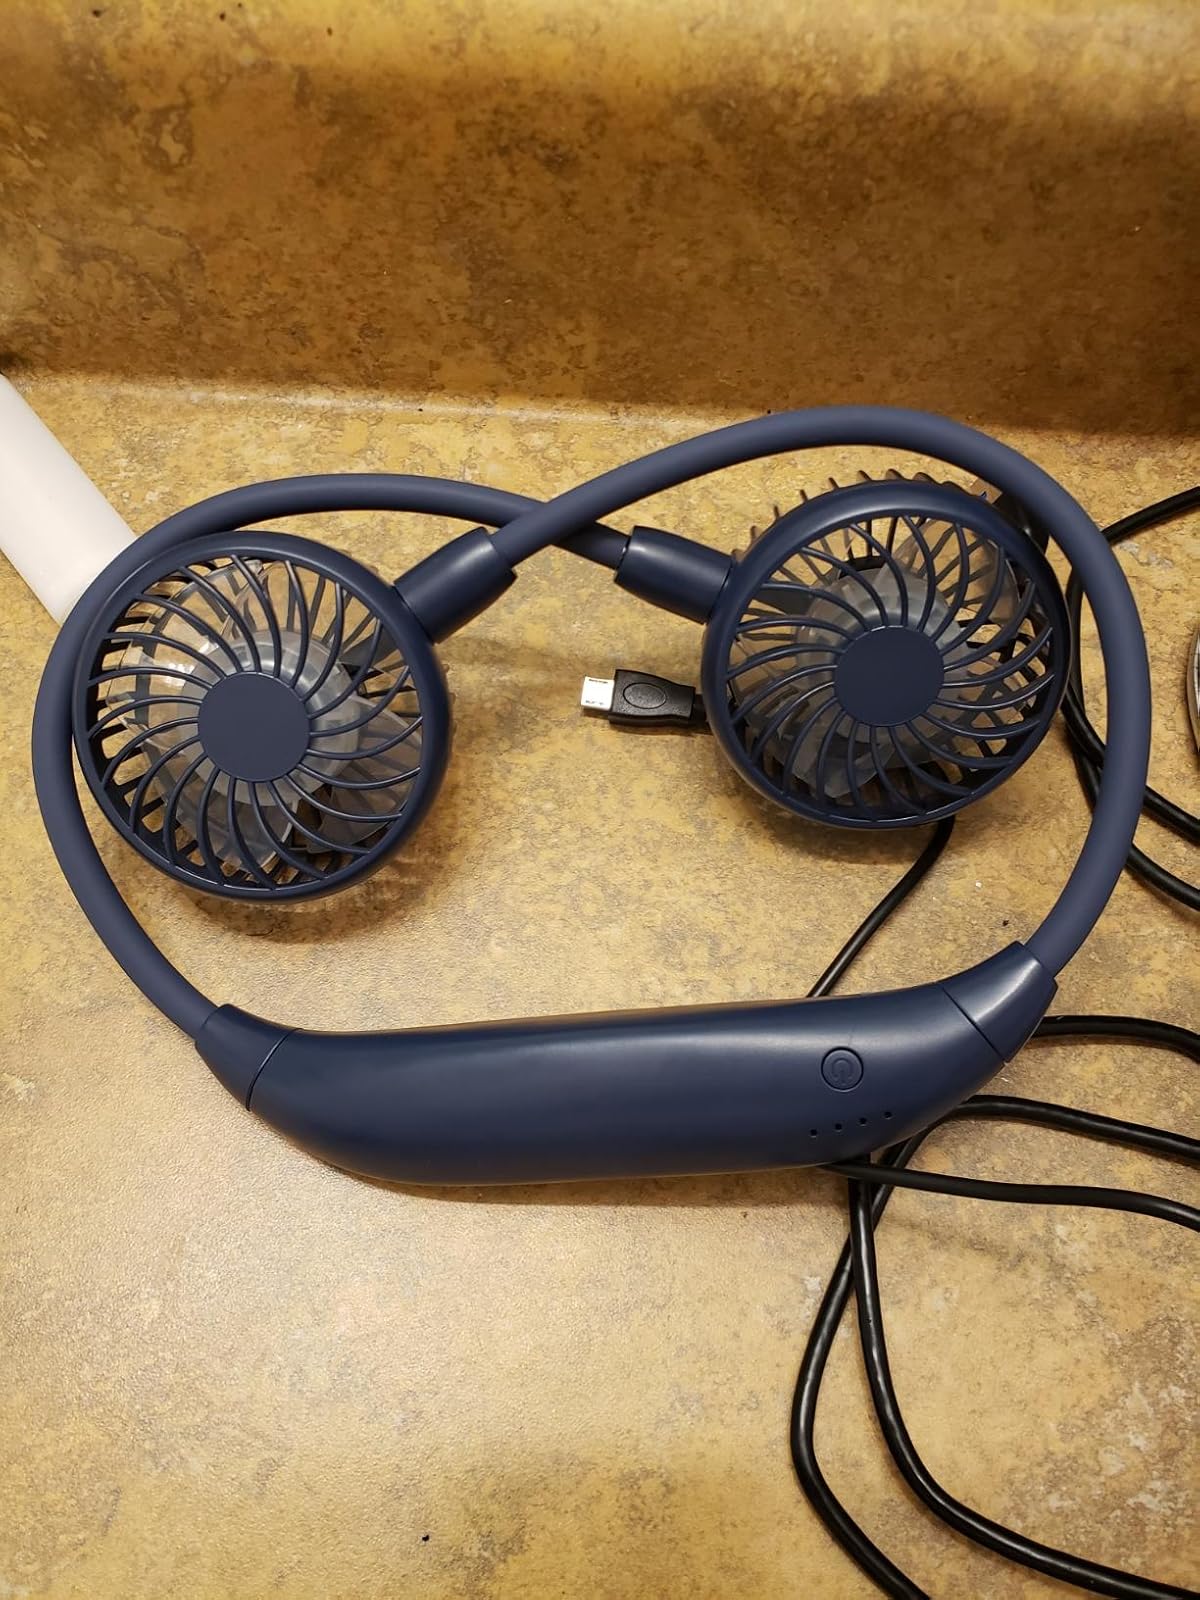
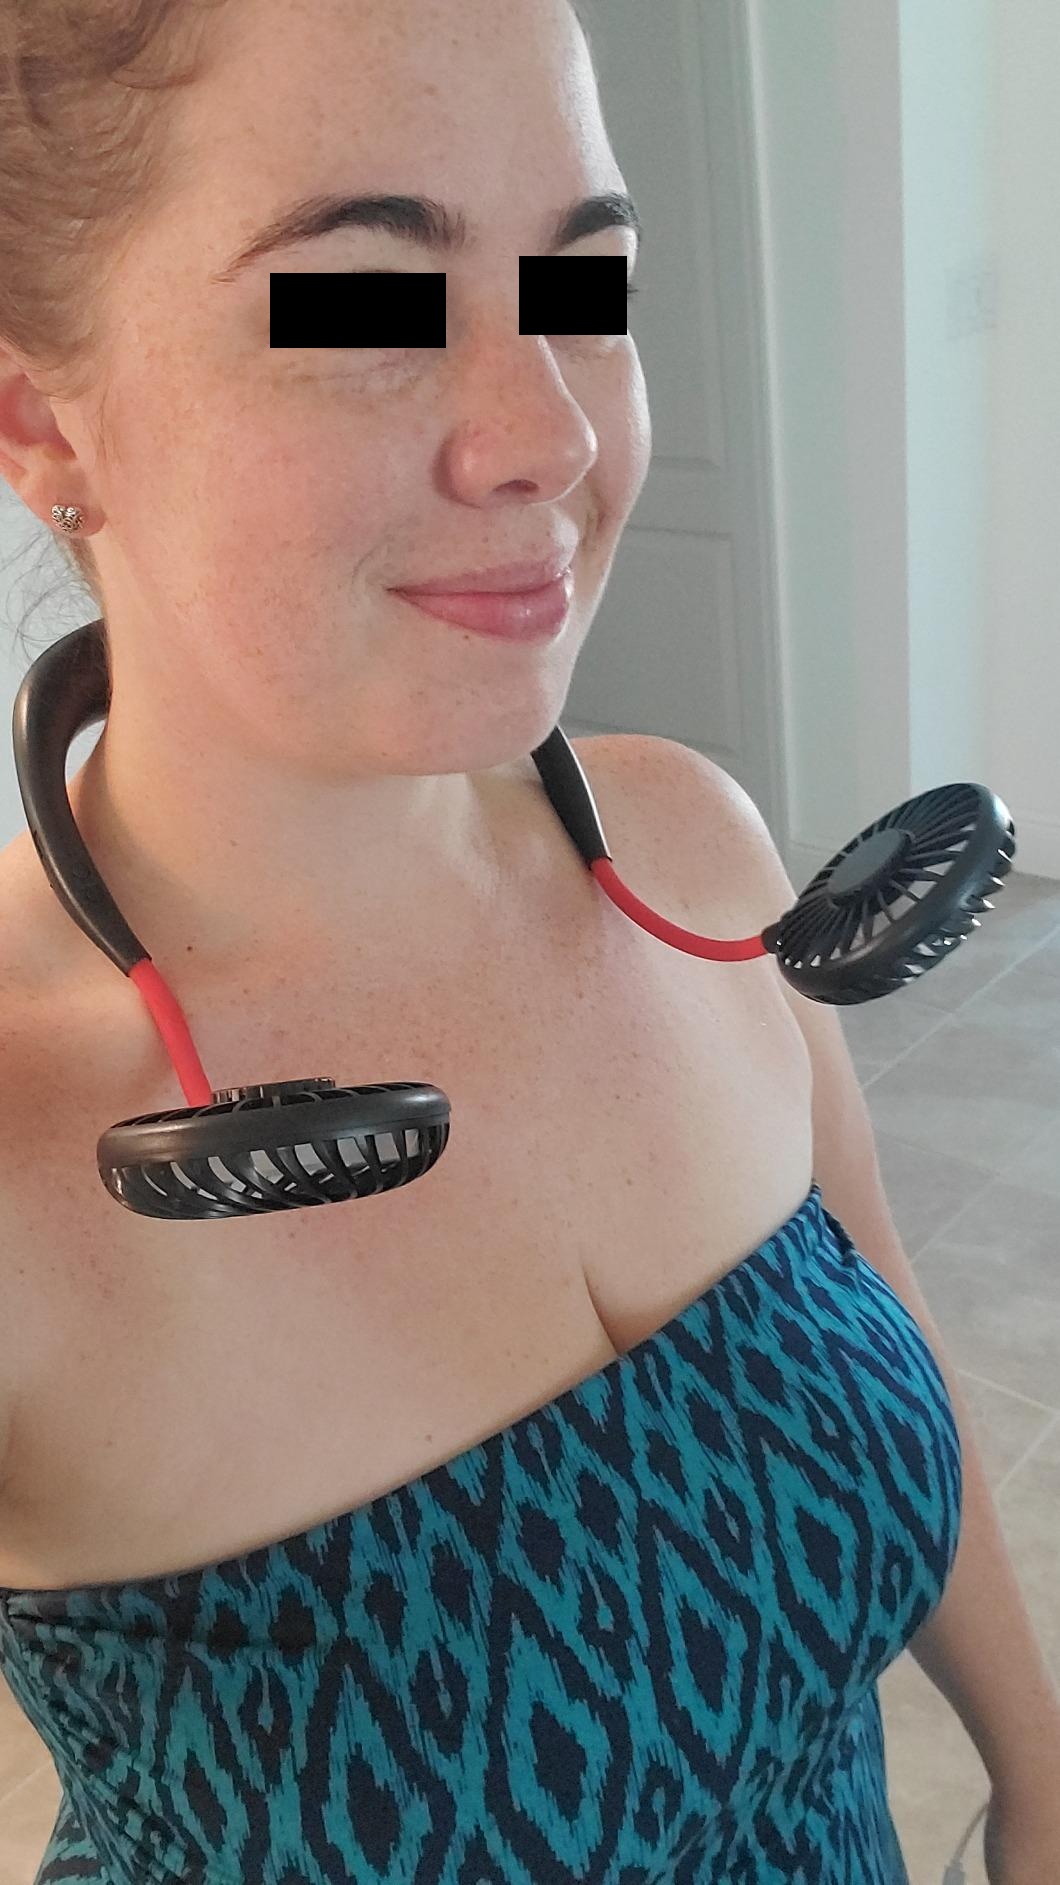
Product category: fan
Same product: no